Strathglass Building

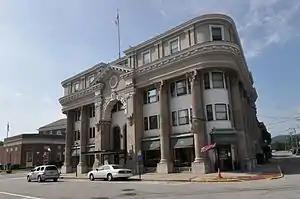

The Strathglass Building is a historic commercial building at 25 Hartford Street in the central business district of Rumford, Maine. Built c.1906, it is an imposing four-story architect-designed Beaux-Arts building, constructed by Hugh J. Chisholm, Rumford's leading industrialist in the late 19th and early 20th centuries. Later known as the Hotel Harris, it was listed on the National Register of Historic Places in 1980.